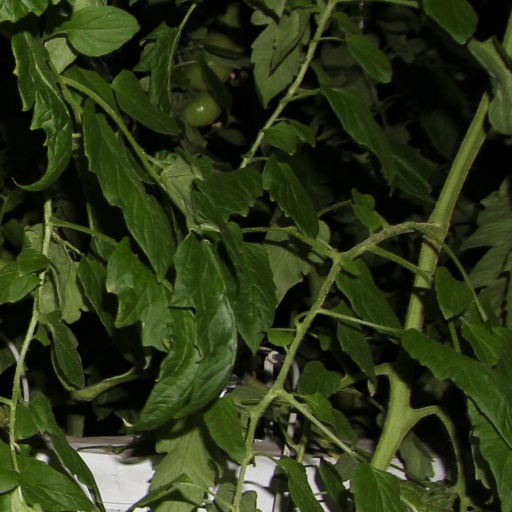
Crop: tomato